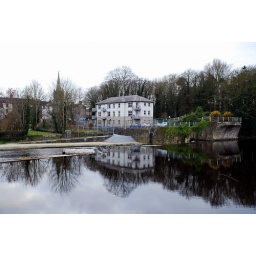
a house by the lake